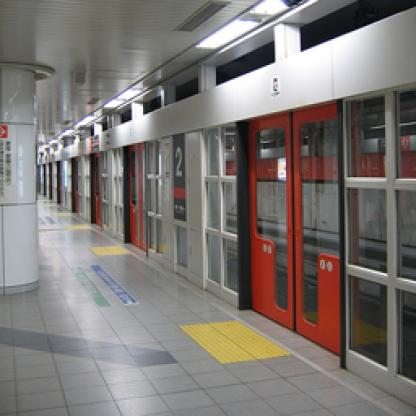
Scene: Indoor